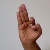
The image shows a hand gesture representing the letter 'F' in Indian Sign Language.